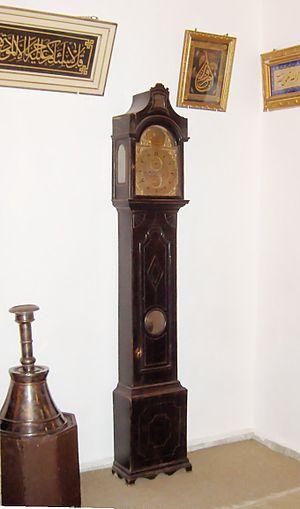
Une horloge de parquet est une pendule sur pied avec un système de balancier à l’intérieur du boîtier. La taille d’une horloge de parquet est autour de 1,8 mètre à 2,4 mètres Le boitier est souvent orné de sculptures sur la partie haute.